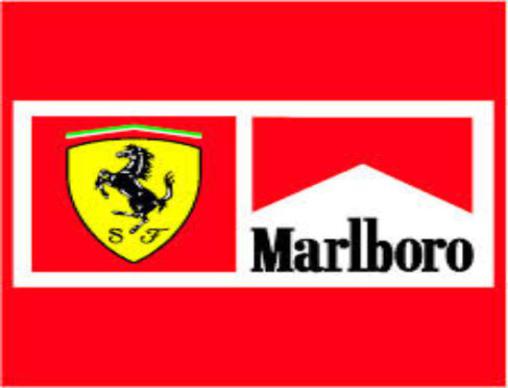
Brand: marlboro
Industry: Necessities